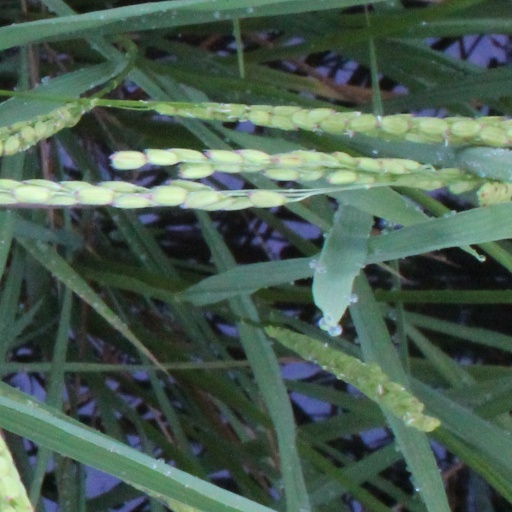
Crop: rice